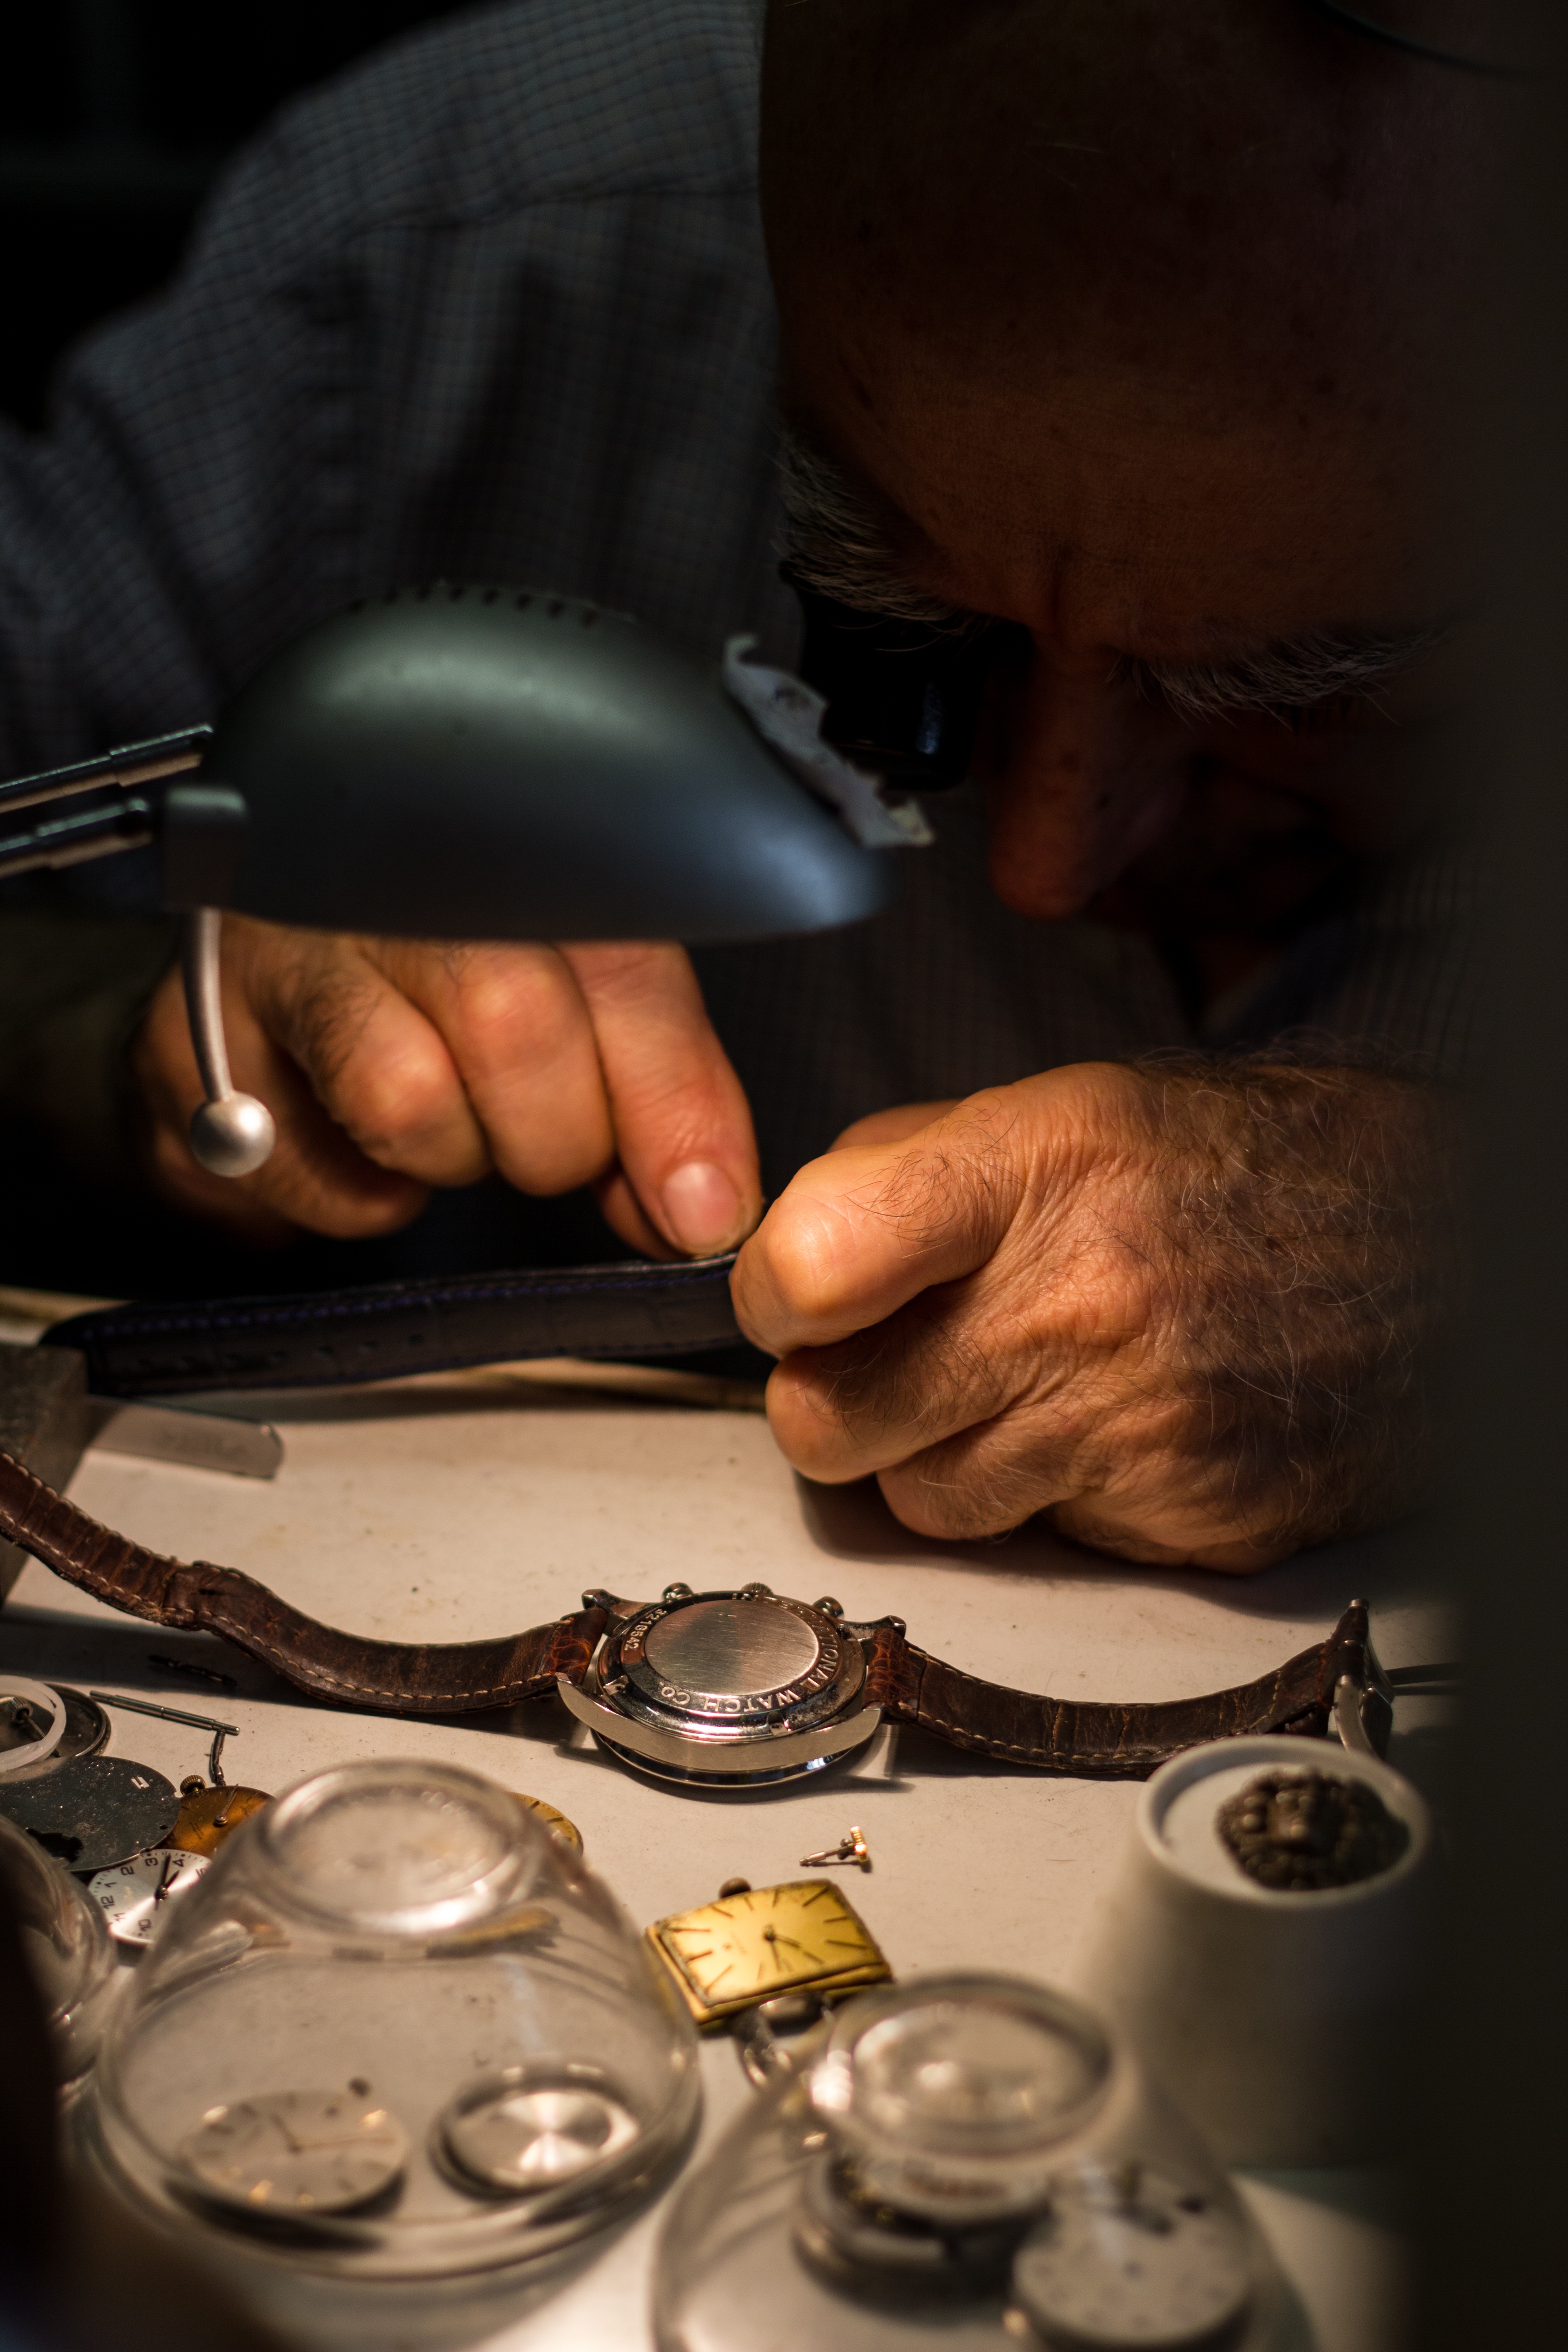
drink, sense